Bosanska Krajina

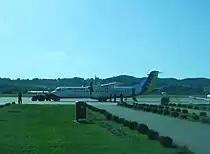
B&H Airlines ATR 72 at Banja Luka airport preparing for the flight to Zürich, August 2010

During World War II, Bosanska Krajina was known for its very strong resistance to the Fascist regime of the Independent State of Croatia. The local Serb population in Bosanska Krajina was targeted in the Genocide of Serbs in the Independent State of Croatia by the regime's Croat and Bosniak bands, serving as an overture to future conflicts at the end of the 20th century. The anti-fascist Yugoslav Partisan movement in the Bosanska Krajina region was more ethnically diverse than in any other part of former Yugoslavia during World War II. In the winter of 1942–1943, the Yugoslav Partisans established the Republic of Bihać in Bosanska Krajina. Soon afterwards, Bosanska Krajina was also the place of historical agreements that have taken place in Jajce and Mrkonjić Grad in 1943, ones that established the Republic of Bosnia and Herzegovina in its current borders, as well as the Socialist Federal Republic of Yugoslavia.